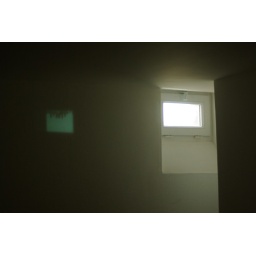
Strange lens flare with roof tops that would appear in the window if it wasn't burned.